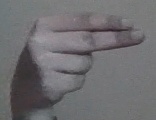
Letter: ain